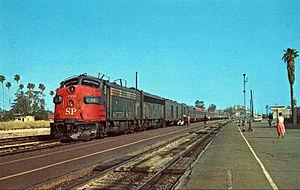
La Southern Pacific Transportation Company est une ancienne compagnie de chemin de fer américaine.